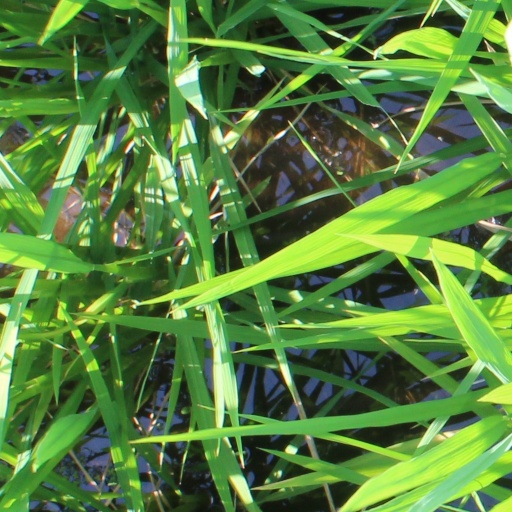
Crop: rice